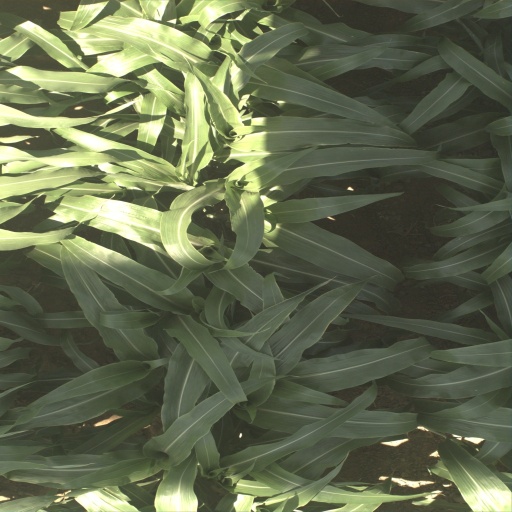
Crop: sorghum